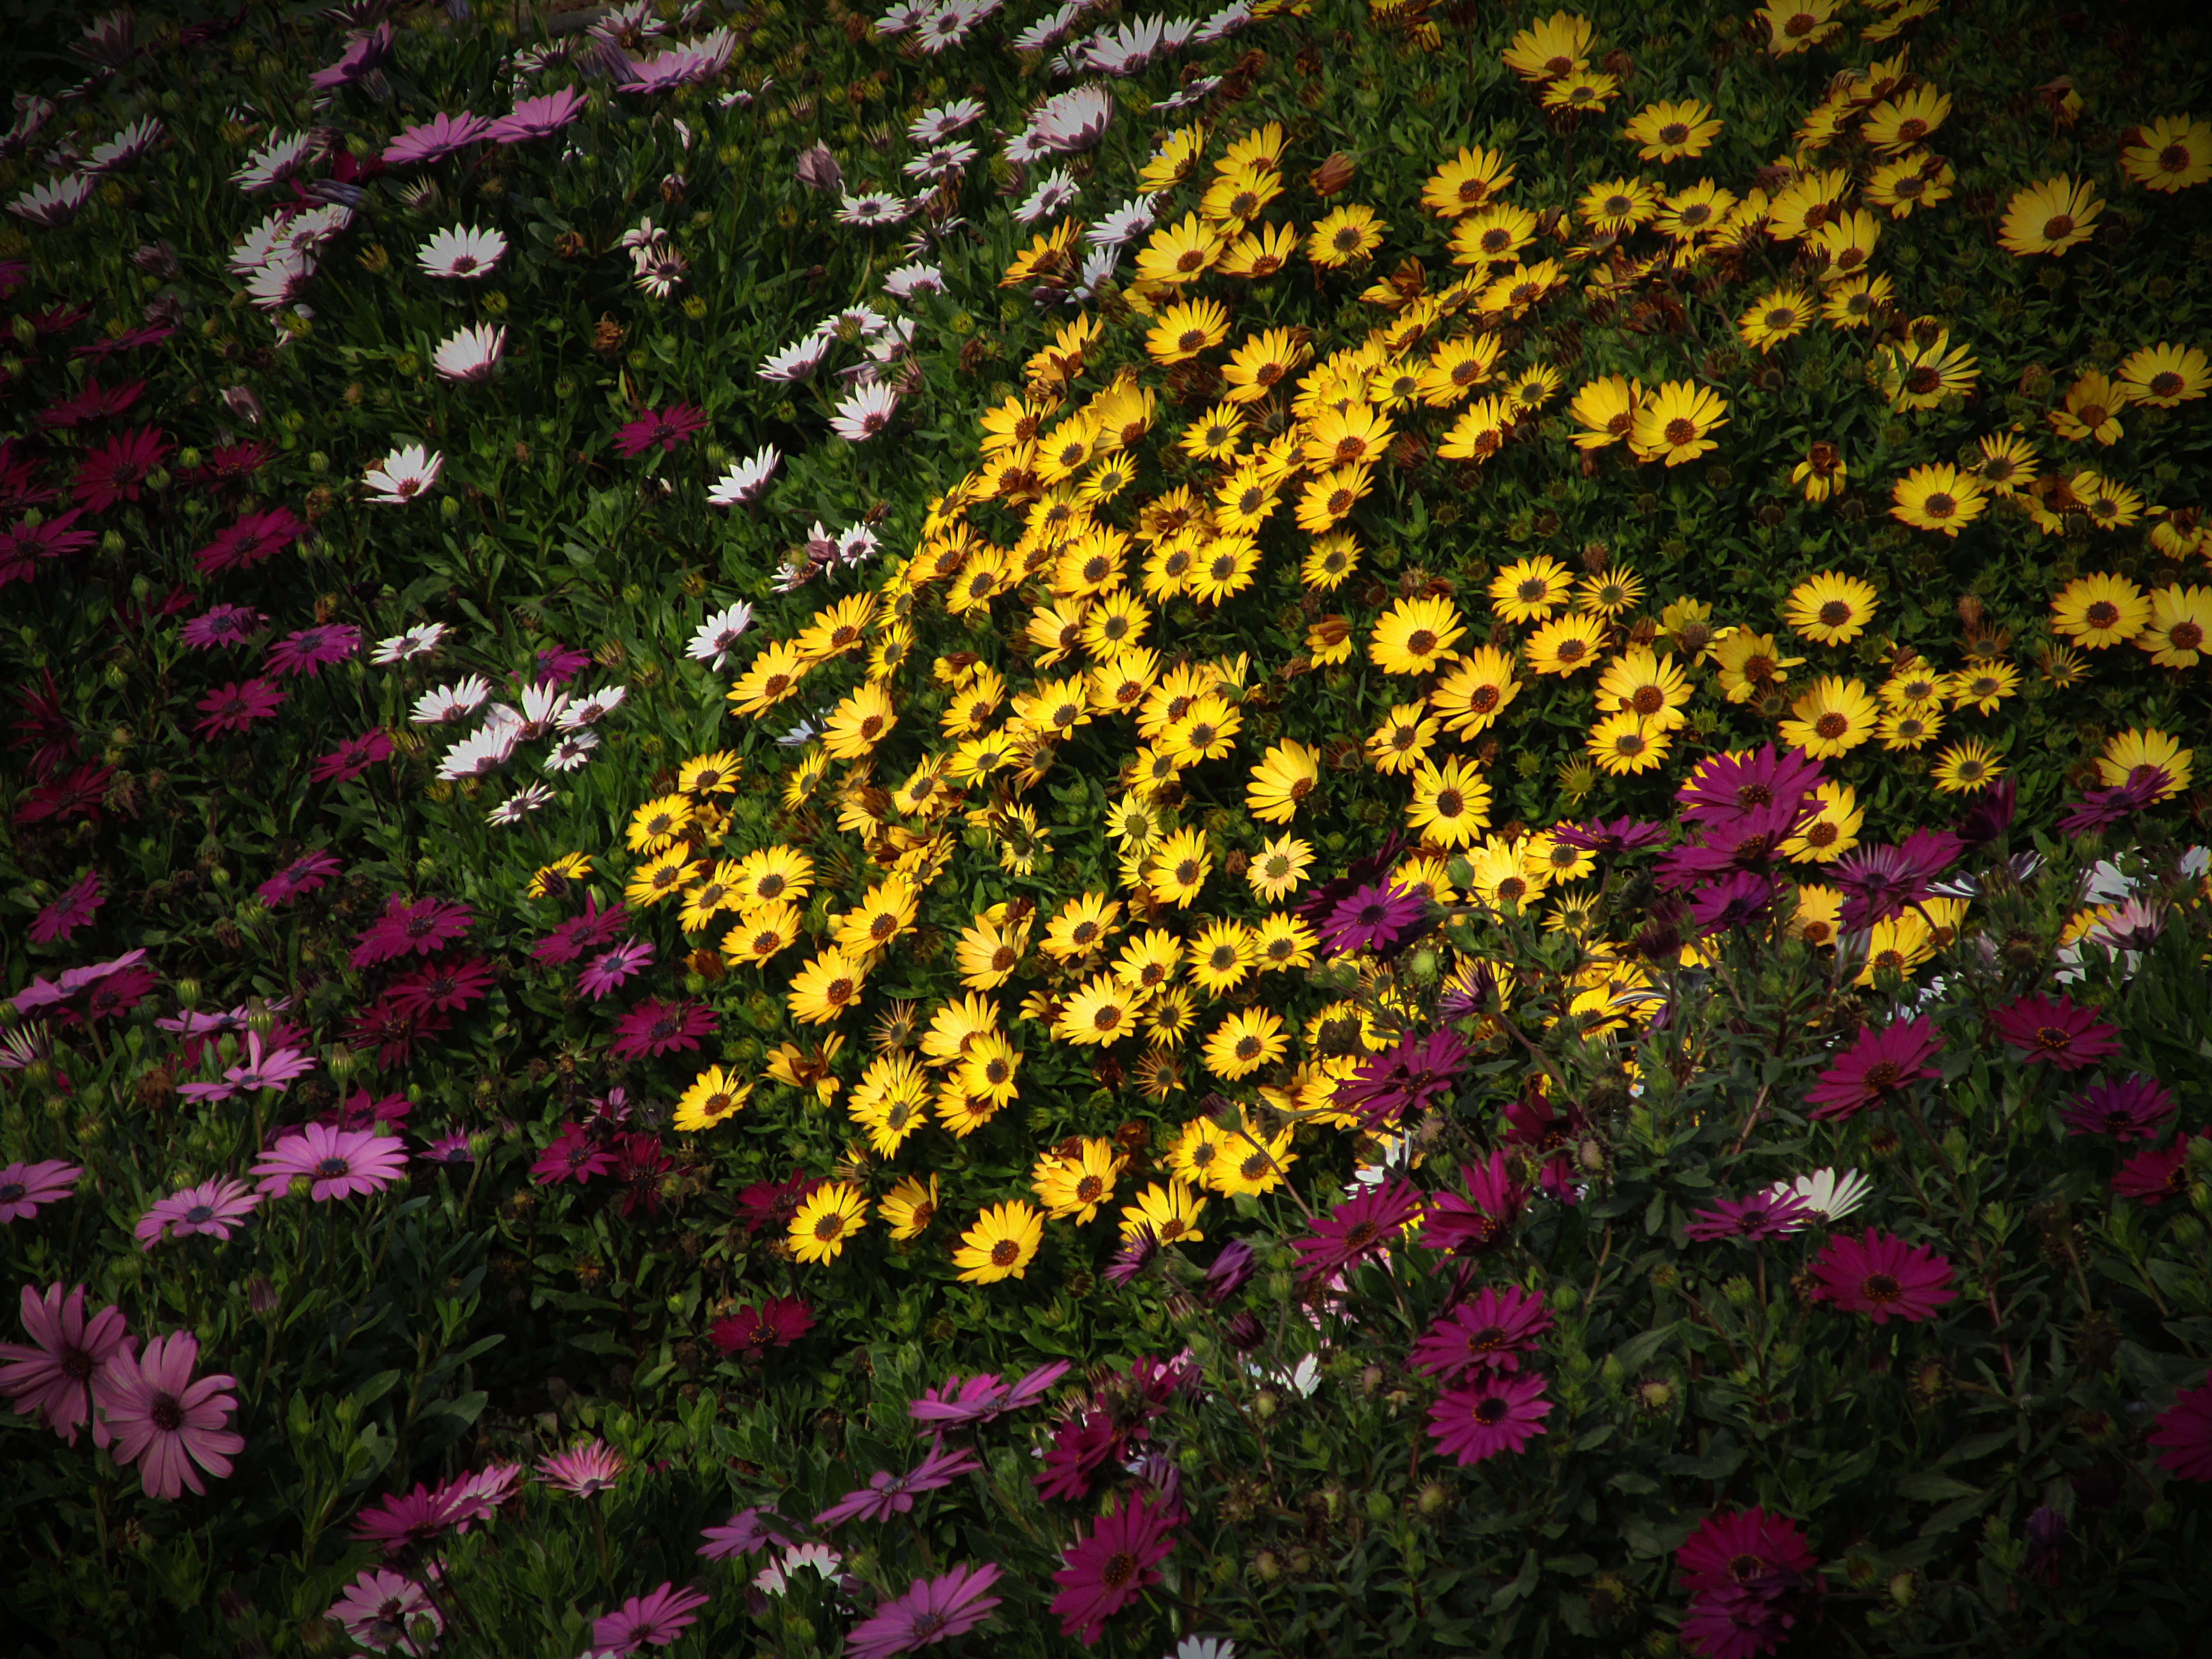
nature, blossom, plant, lawn, meadow, leaf, flower, petal, botany, garden, flora, wildflower, flowers, shrub, yellow flowers, flowery, field of flowers, flowering plant, daisy family, ray of sunshine, annual plant, land plant, garden cosmos, chrysanths